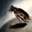
Label: beetle